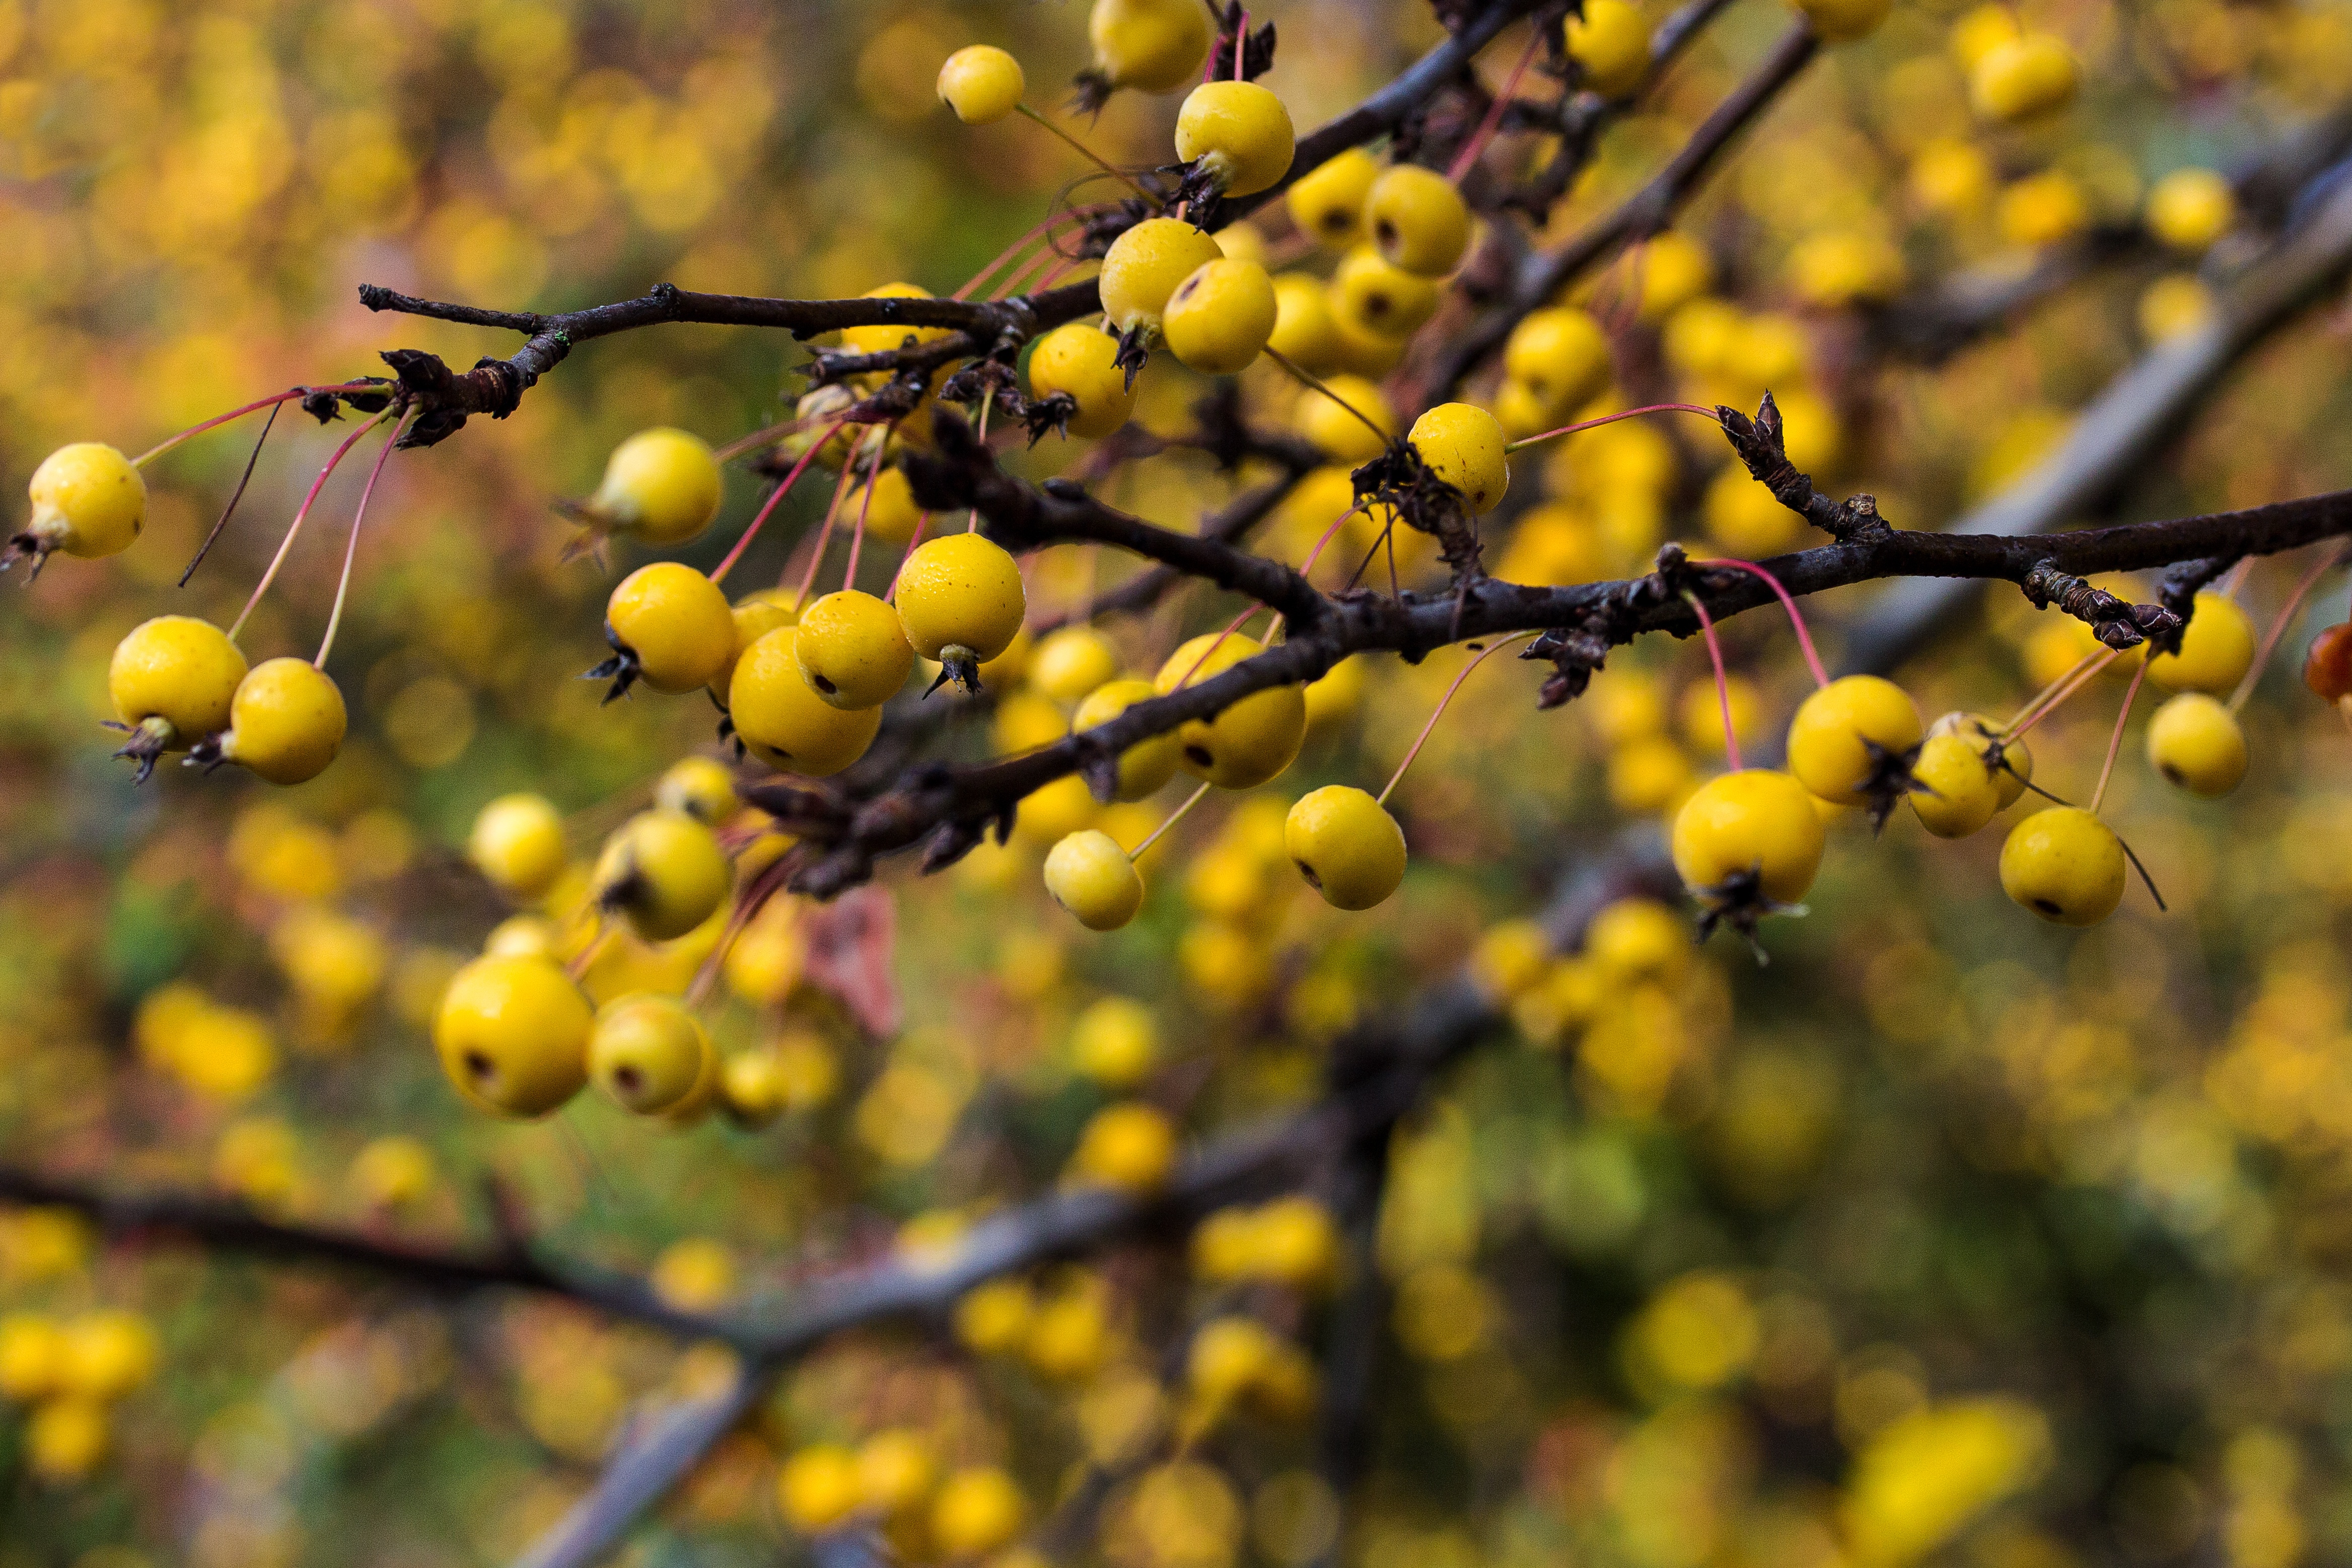
tree, nature, branch, blossom, plant, fruit, berry, sunlight, leaf, flower, bush, food, produce, autumn, yellow, garden, flora, season, shrub, deciduous, macro photography, flowering plant, firethorn, woody plant, land plant